Egyptian nationalism

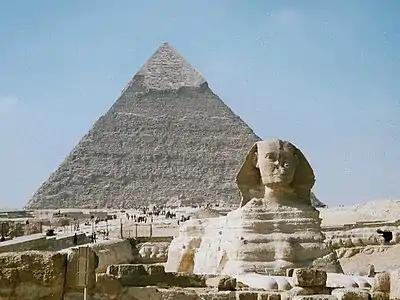
The Great Sphinx and the pyramids of Giza are among the most recognizable symbols of the civilization of ancient Egypt. They remain important cultural symbols of Egypt.

Egyptian nationalism is based on Egyptians and Egyptian culture. Egyptian nationalism has typically been a civic nationalism that has emphasized the unity of Egyptians regardless of their ethnicity or religion. Egyptian nationalism first manifested itself as Anti-English sentiment during the Egyptian revolution of 1919.